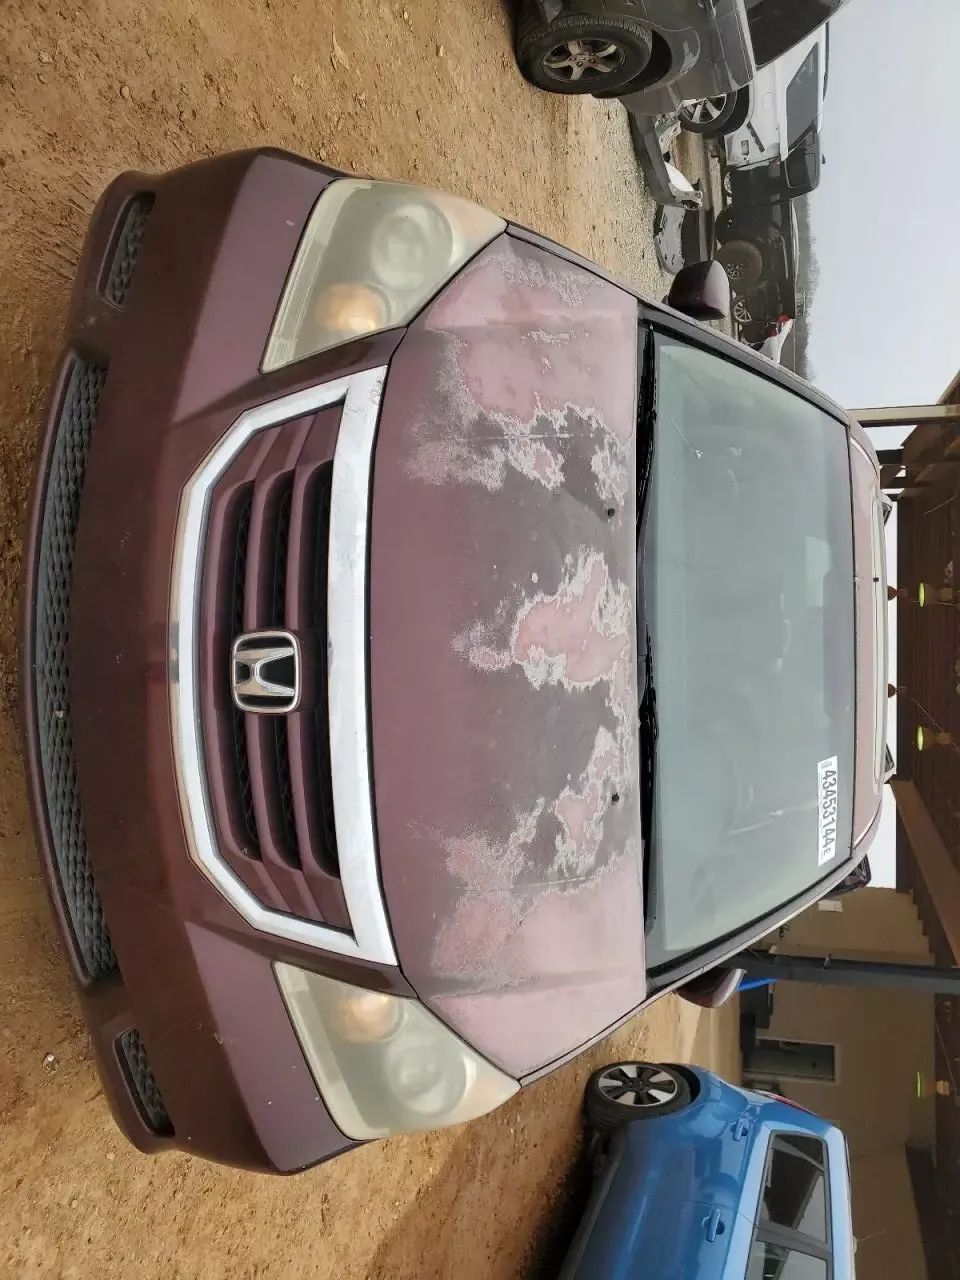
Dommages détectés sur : capot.
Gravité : mineur